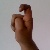
The image shows a hand gesture representing the letter 'X' in Indian Sign Language.